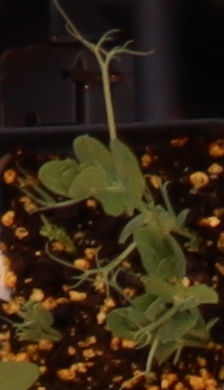
Label: Field Pea